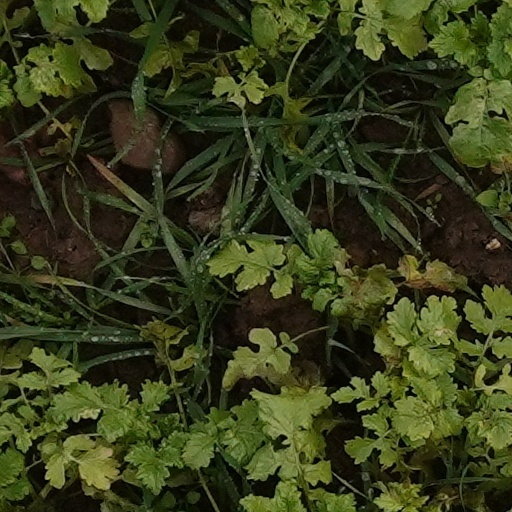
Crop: wheat